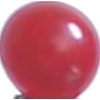
Label: Redcurrant 1